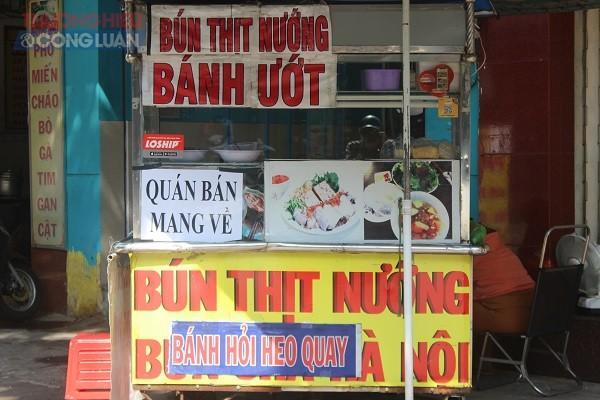
ở trước quầy bán hàng có sự xuất hiện của ảnh chụp hai món ăn